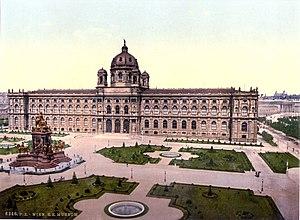
Autriche, Vienne, Le Musée d'histoire naturelle